Hans Hateboer

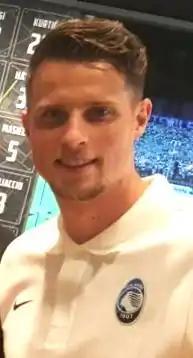
Hateboer with Atalanta in 2017

Hans Hateboer (born 9 January 1994) is a Dutch professional footballer who plays as a right-back or right wing-back for club Rennes.